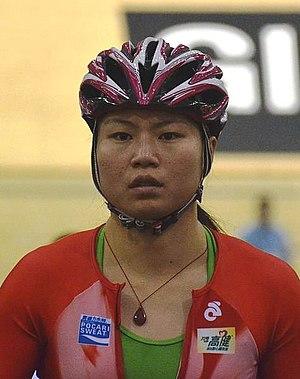
Diao Xiao Juan est une coureuse cycliste hong kongaise. Elle a notamment été championne d'Asie du scratch en 2012.